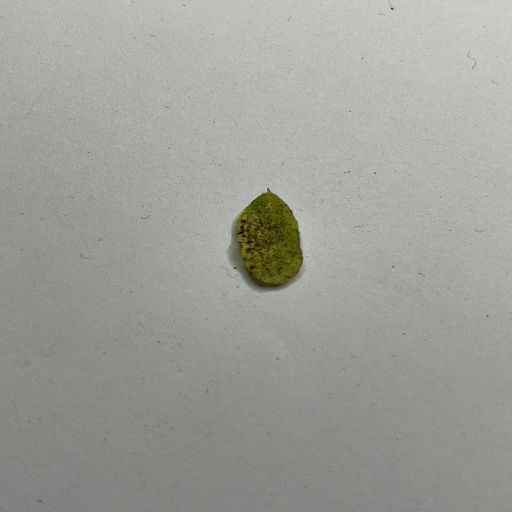
Species: Sojina
Leaf condition: Bacterial Spot